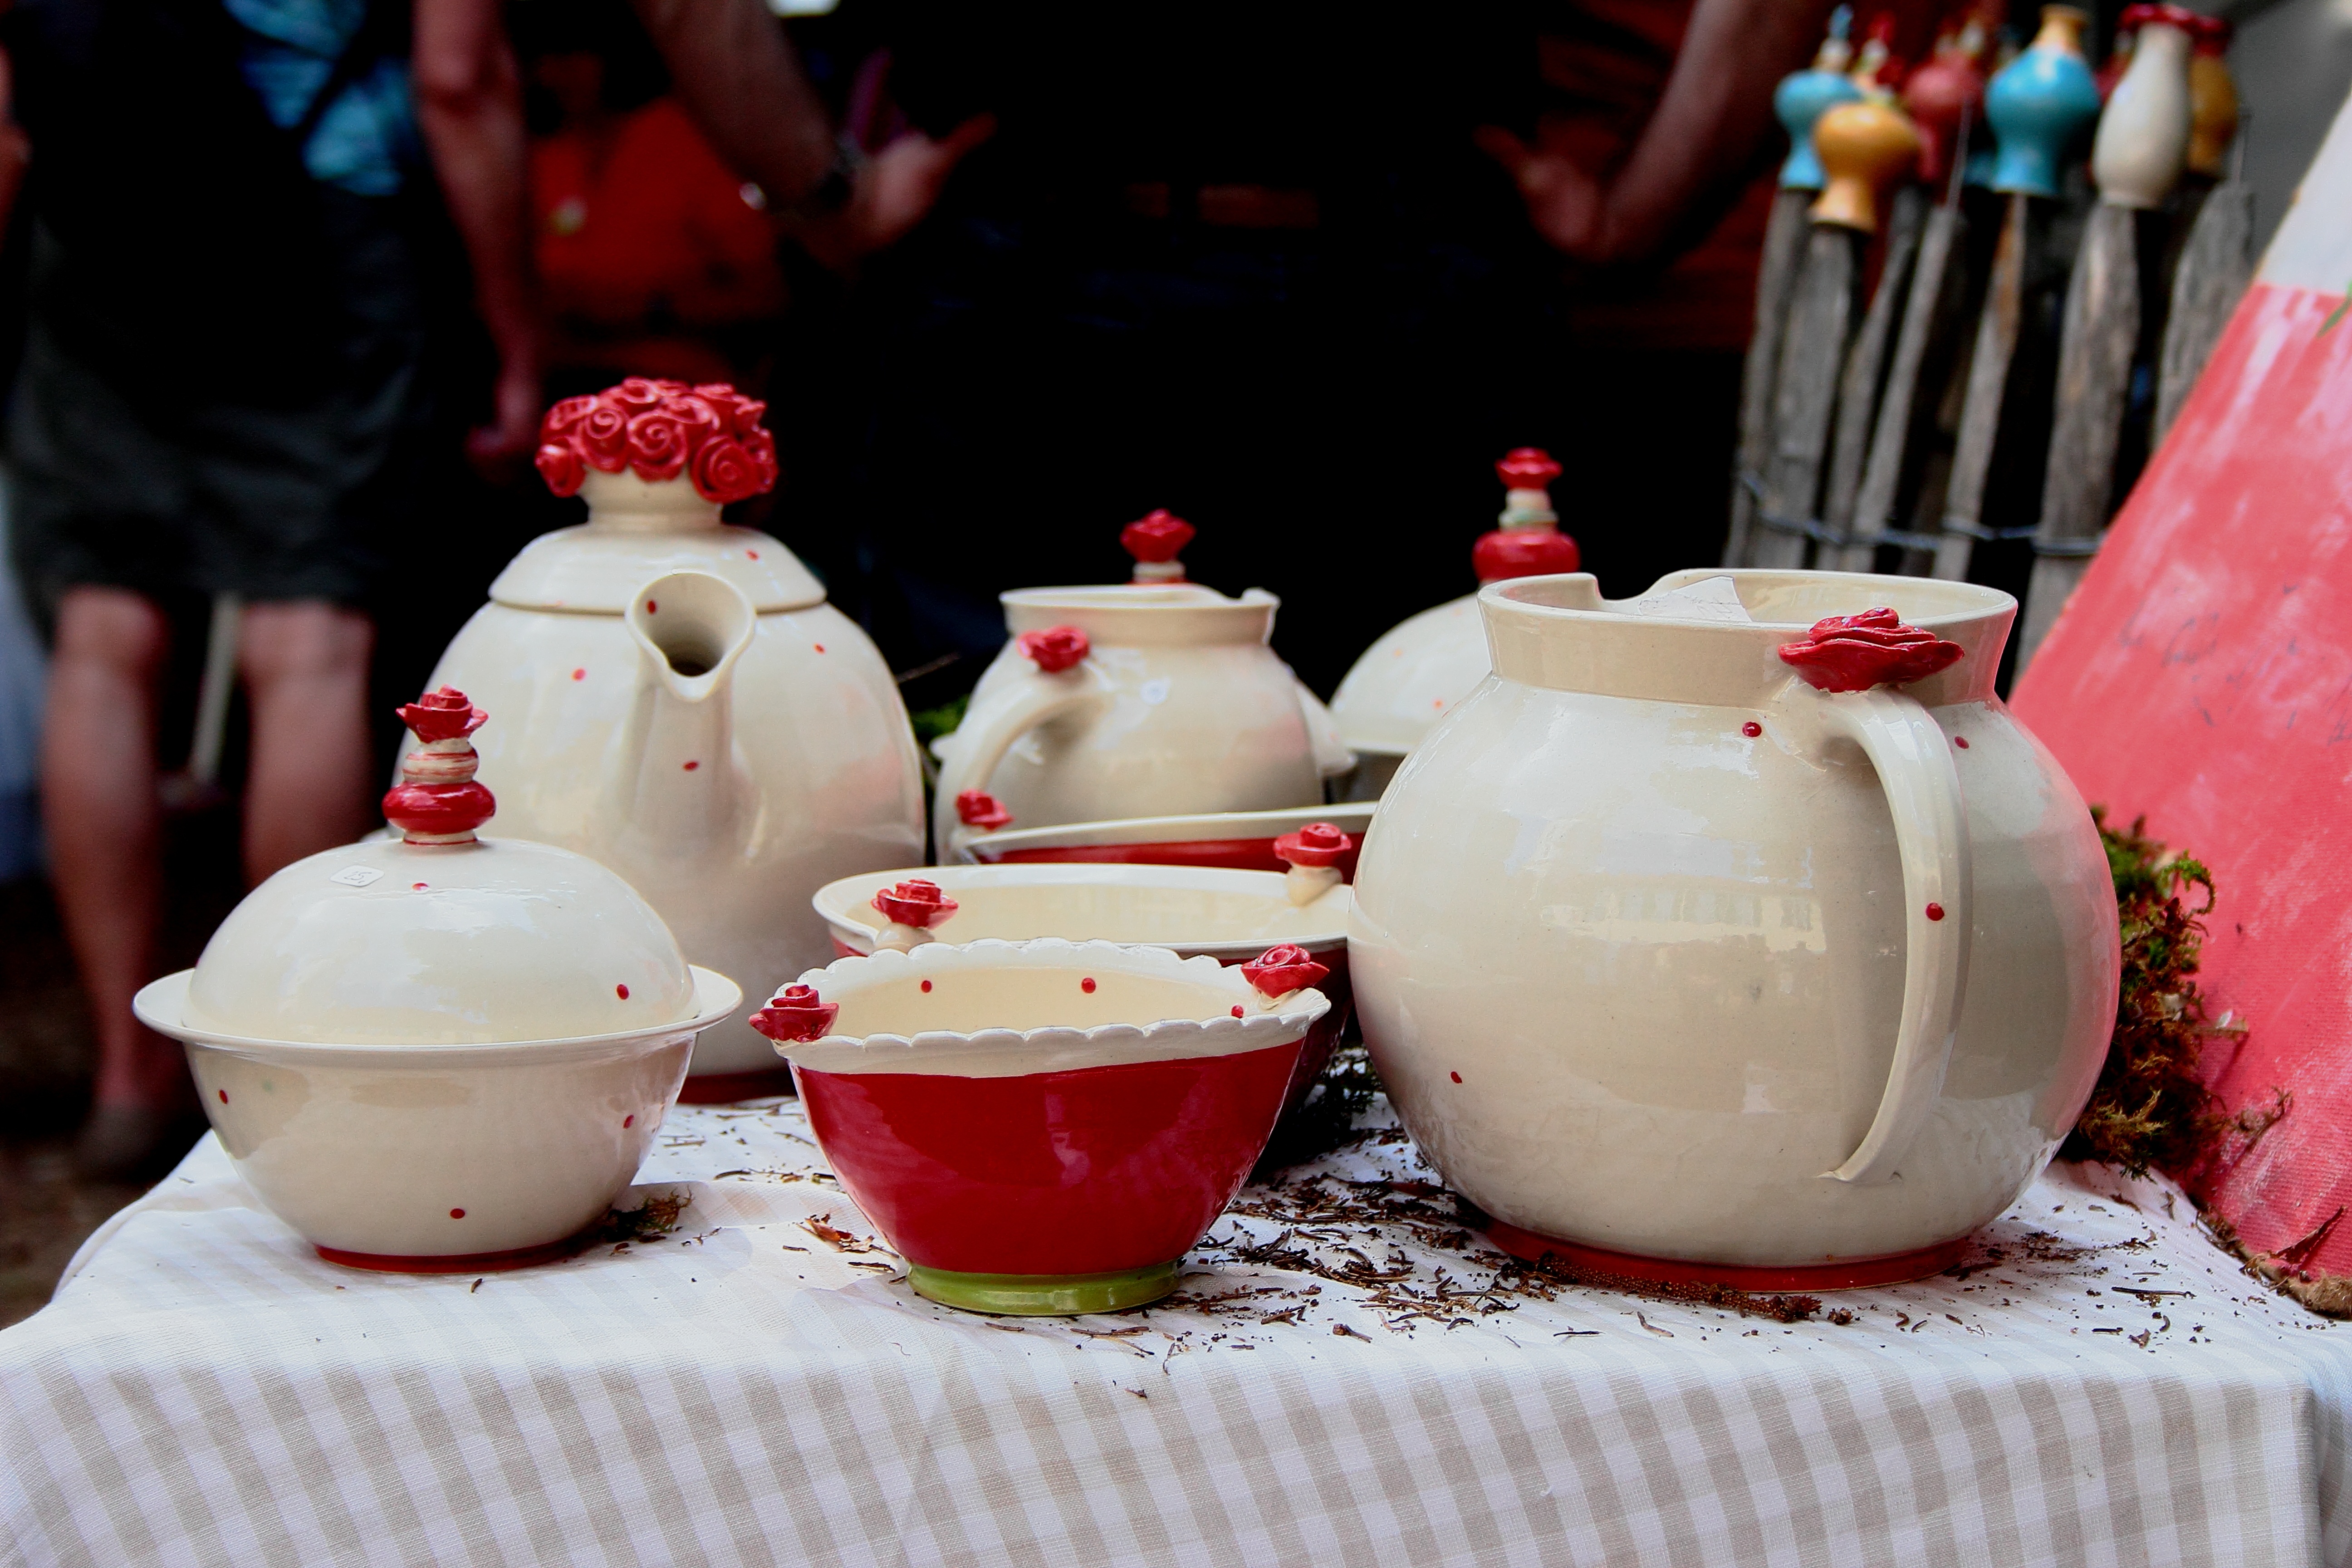
pot, meal, food, red, ceramic, drink, baking, dessert, tableware, exhibition, earthenware, sweetness, flavor, bowls, krug, sense